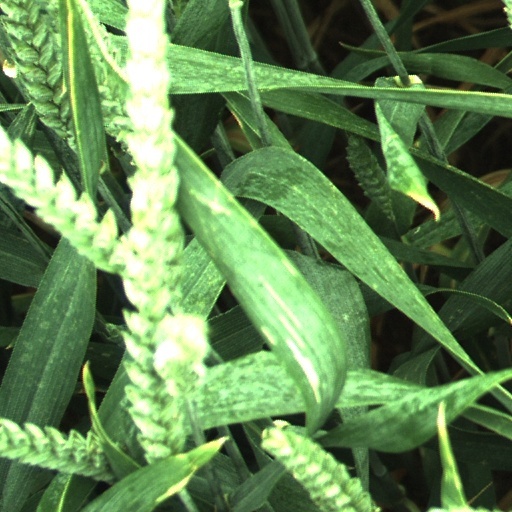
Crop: wheat